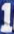
Number: 1